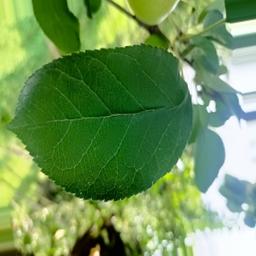
Label: Healthy